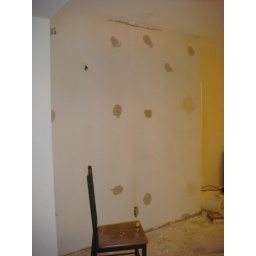
Here's where the mirrors in the dining room were. The walls have not been patched up, here.